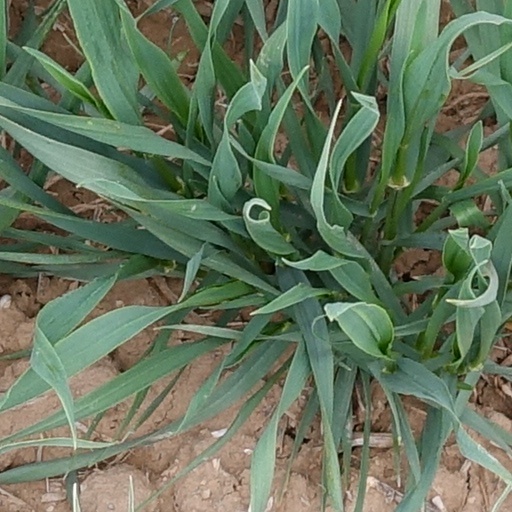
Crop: wheat